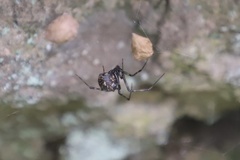
Species: Parasteatoda_tepidariorum